Samuel Davidson

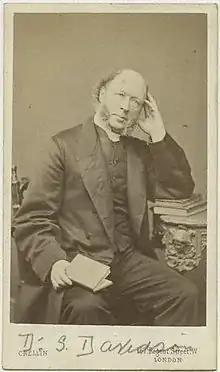
carte de visite from the mid-1860s.

Samuel Davidson (September 18061 April 1898) was an Irish biblical scholar.